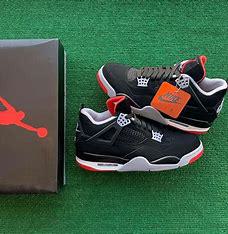
Brand: Jordan
Model: 4 Retro